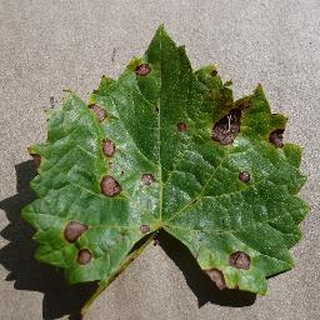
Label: grape_black_rot